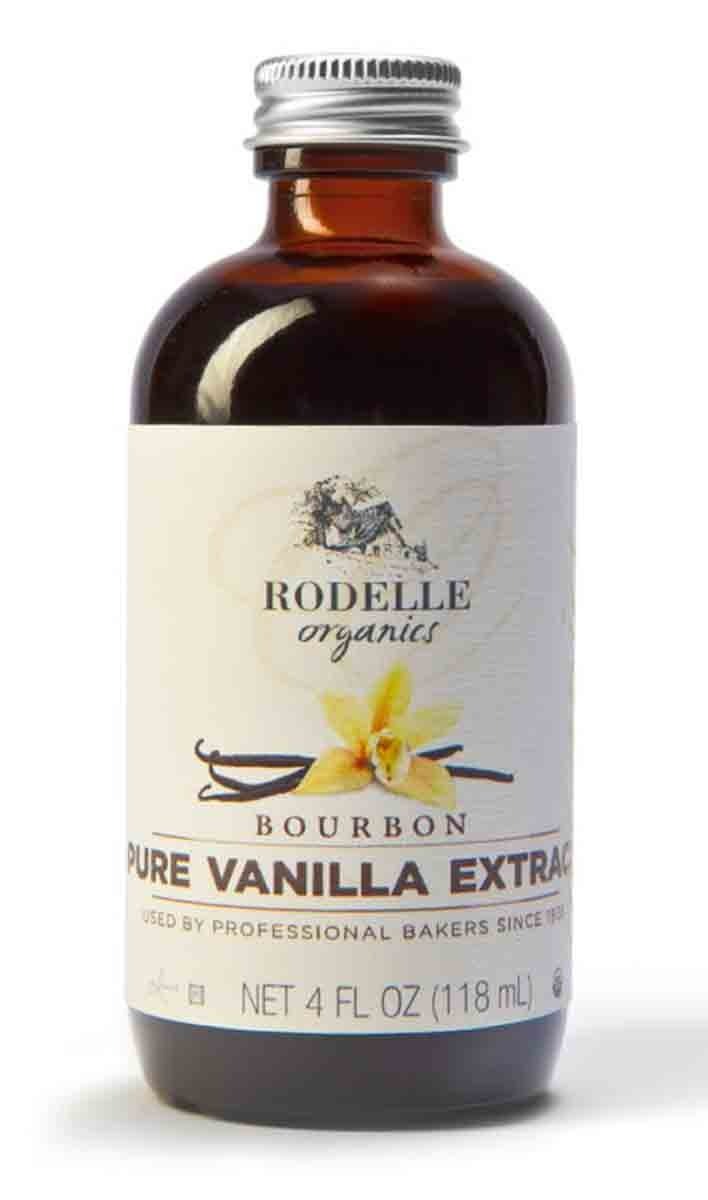
Item Name: Rodelle Organics Pure Vanilla Extract, Bourbon, 4 Ounce
Bullet Point 1: Our vanilla extraction utilizes a highly advanced heat percolation process that ensures a deep and rich vanilla flavor
Bullet Point 2: Our vanilla beans are hand selected to provide the highest quality vanilla extract possible
Bullet Point 3: It is gluten free, kosher certified, and organic
Value: 4.0
Unit: Ounce

Price: 12.99